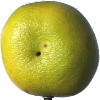
Label: pomelo_sweetie